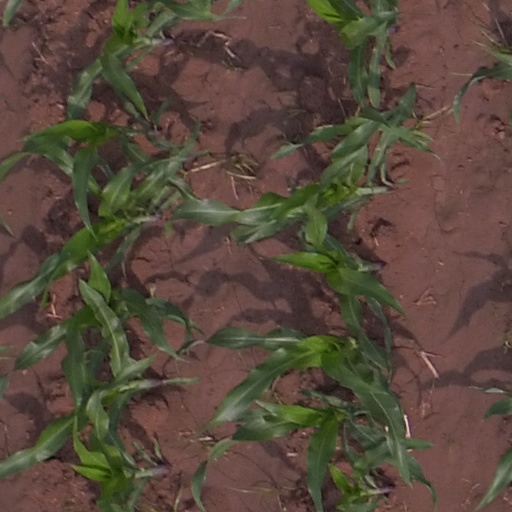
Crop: maize; corn